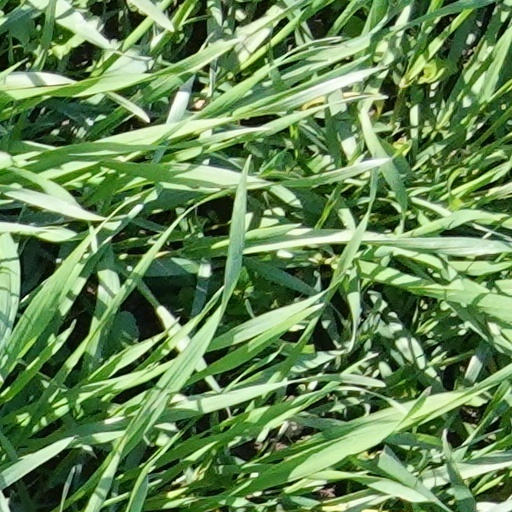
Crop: wheat